Duino Castle

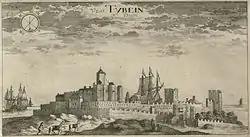
Duino castle in an engraving from 1679.

Near the castle are the ruins of the Old Castle which dates back to the 11th century. It belonged to the patriarchy of Aquileia. The castle dates back to 1389, when the Wallsee family commanded the construction of a strong fortress. Over time, the Wallsee family disappeared and the castle, after having been used as a prison, became the residence of the Luogar and Hofer.